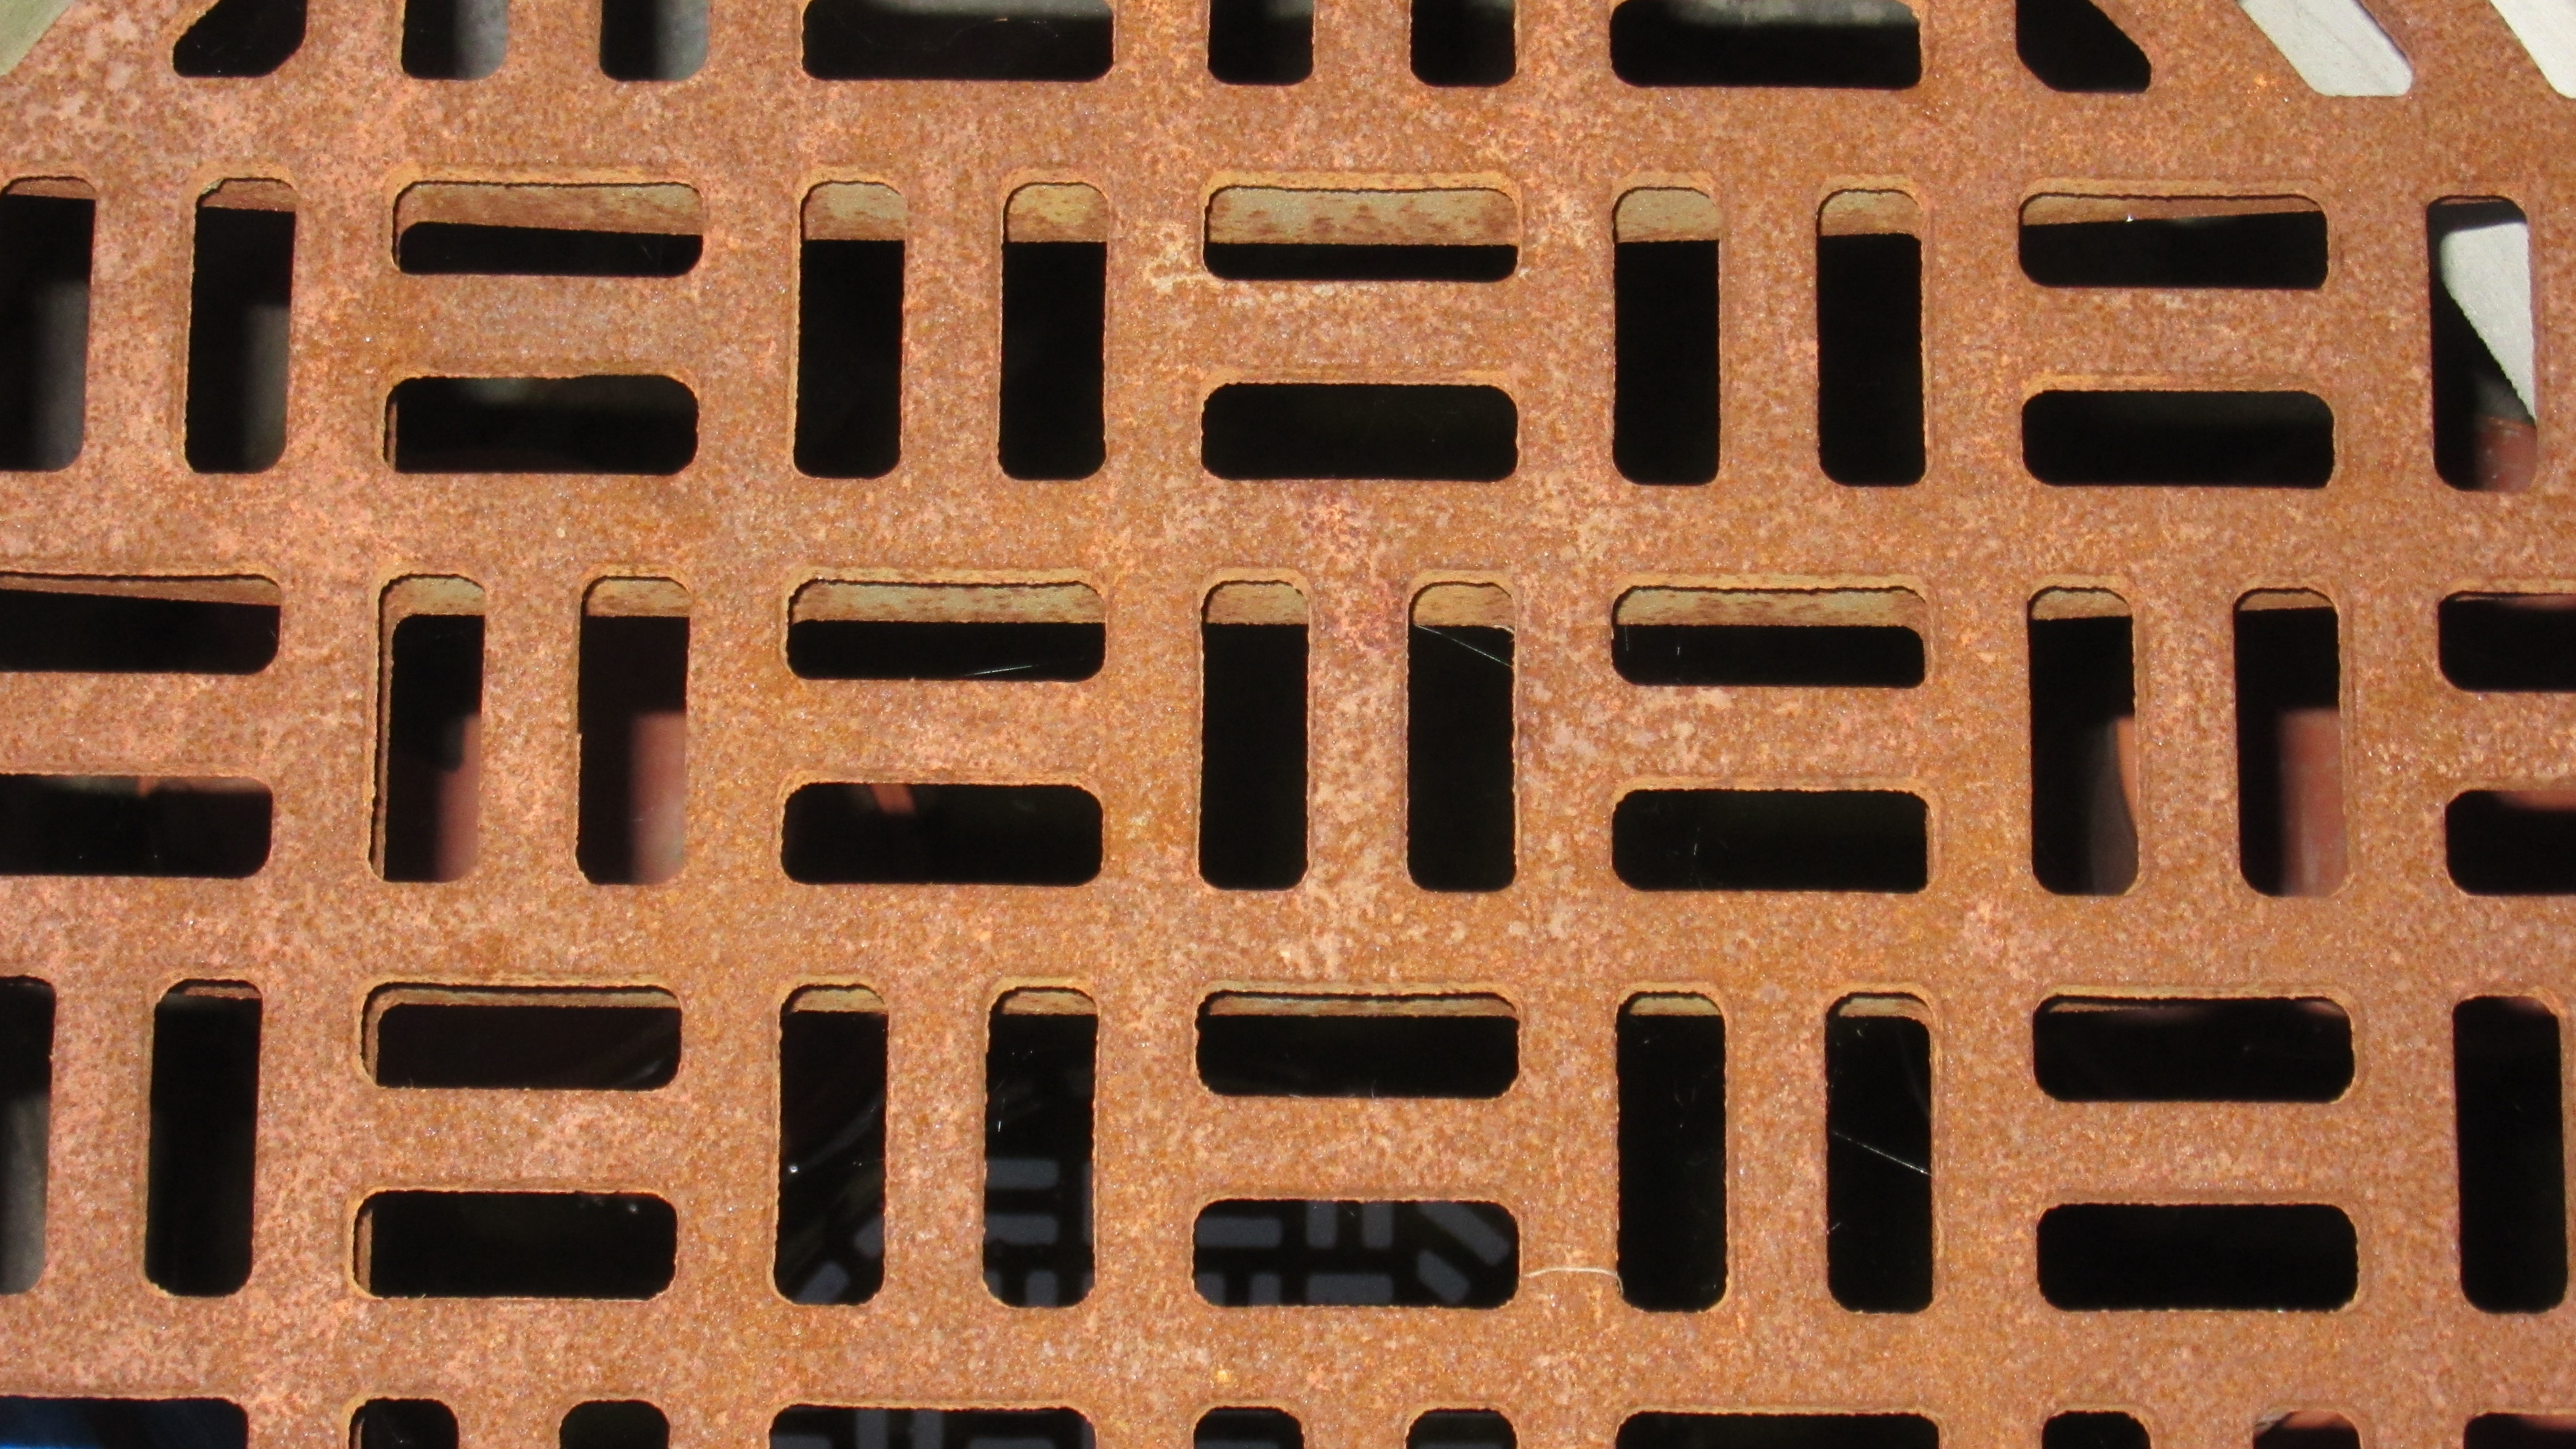
structure, number, wall, pattern, line, metal, brick, material, font, background, rectangles, squares, brickwork, stainless, rusty red, manhole cover, outdoor structure